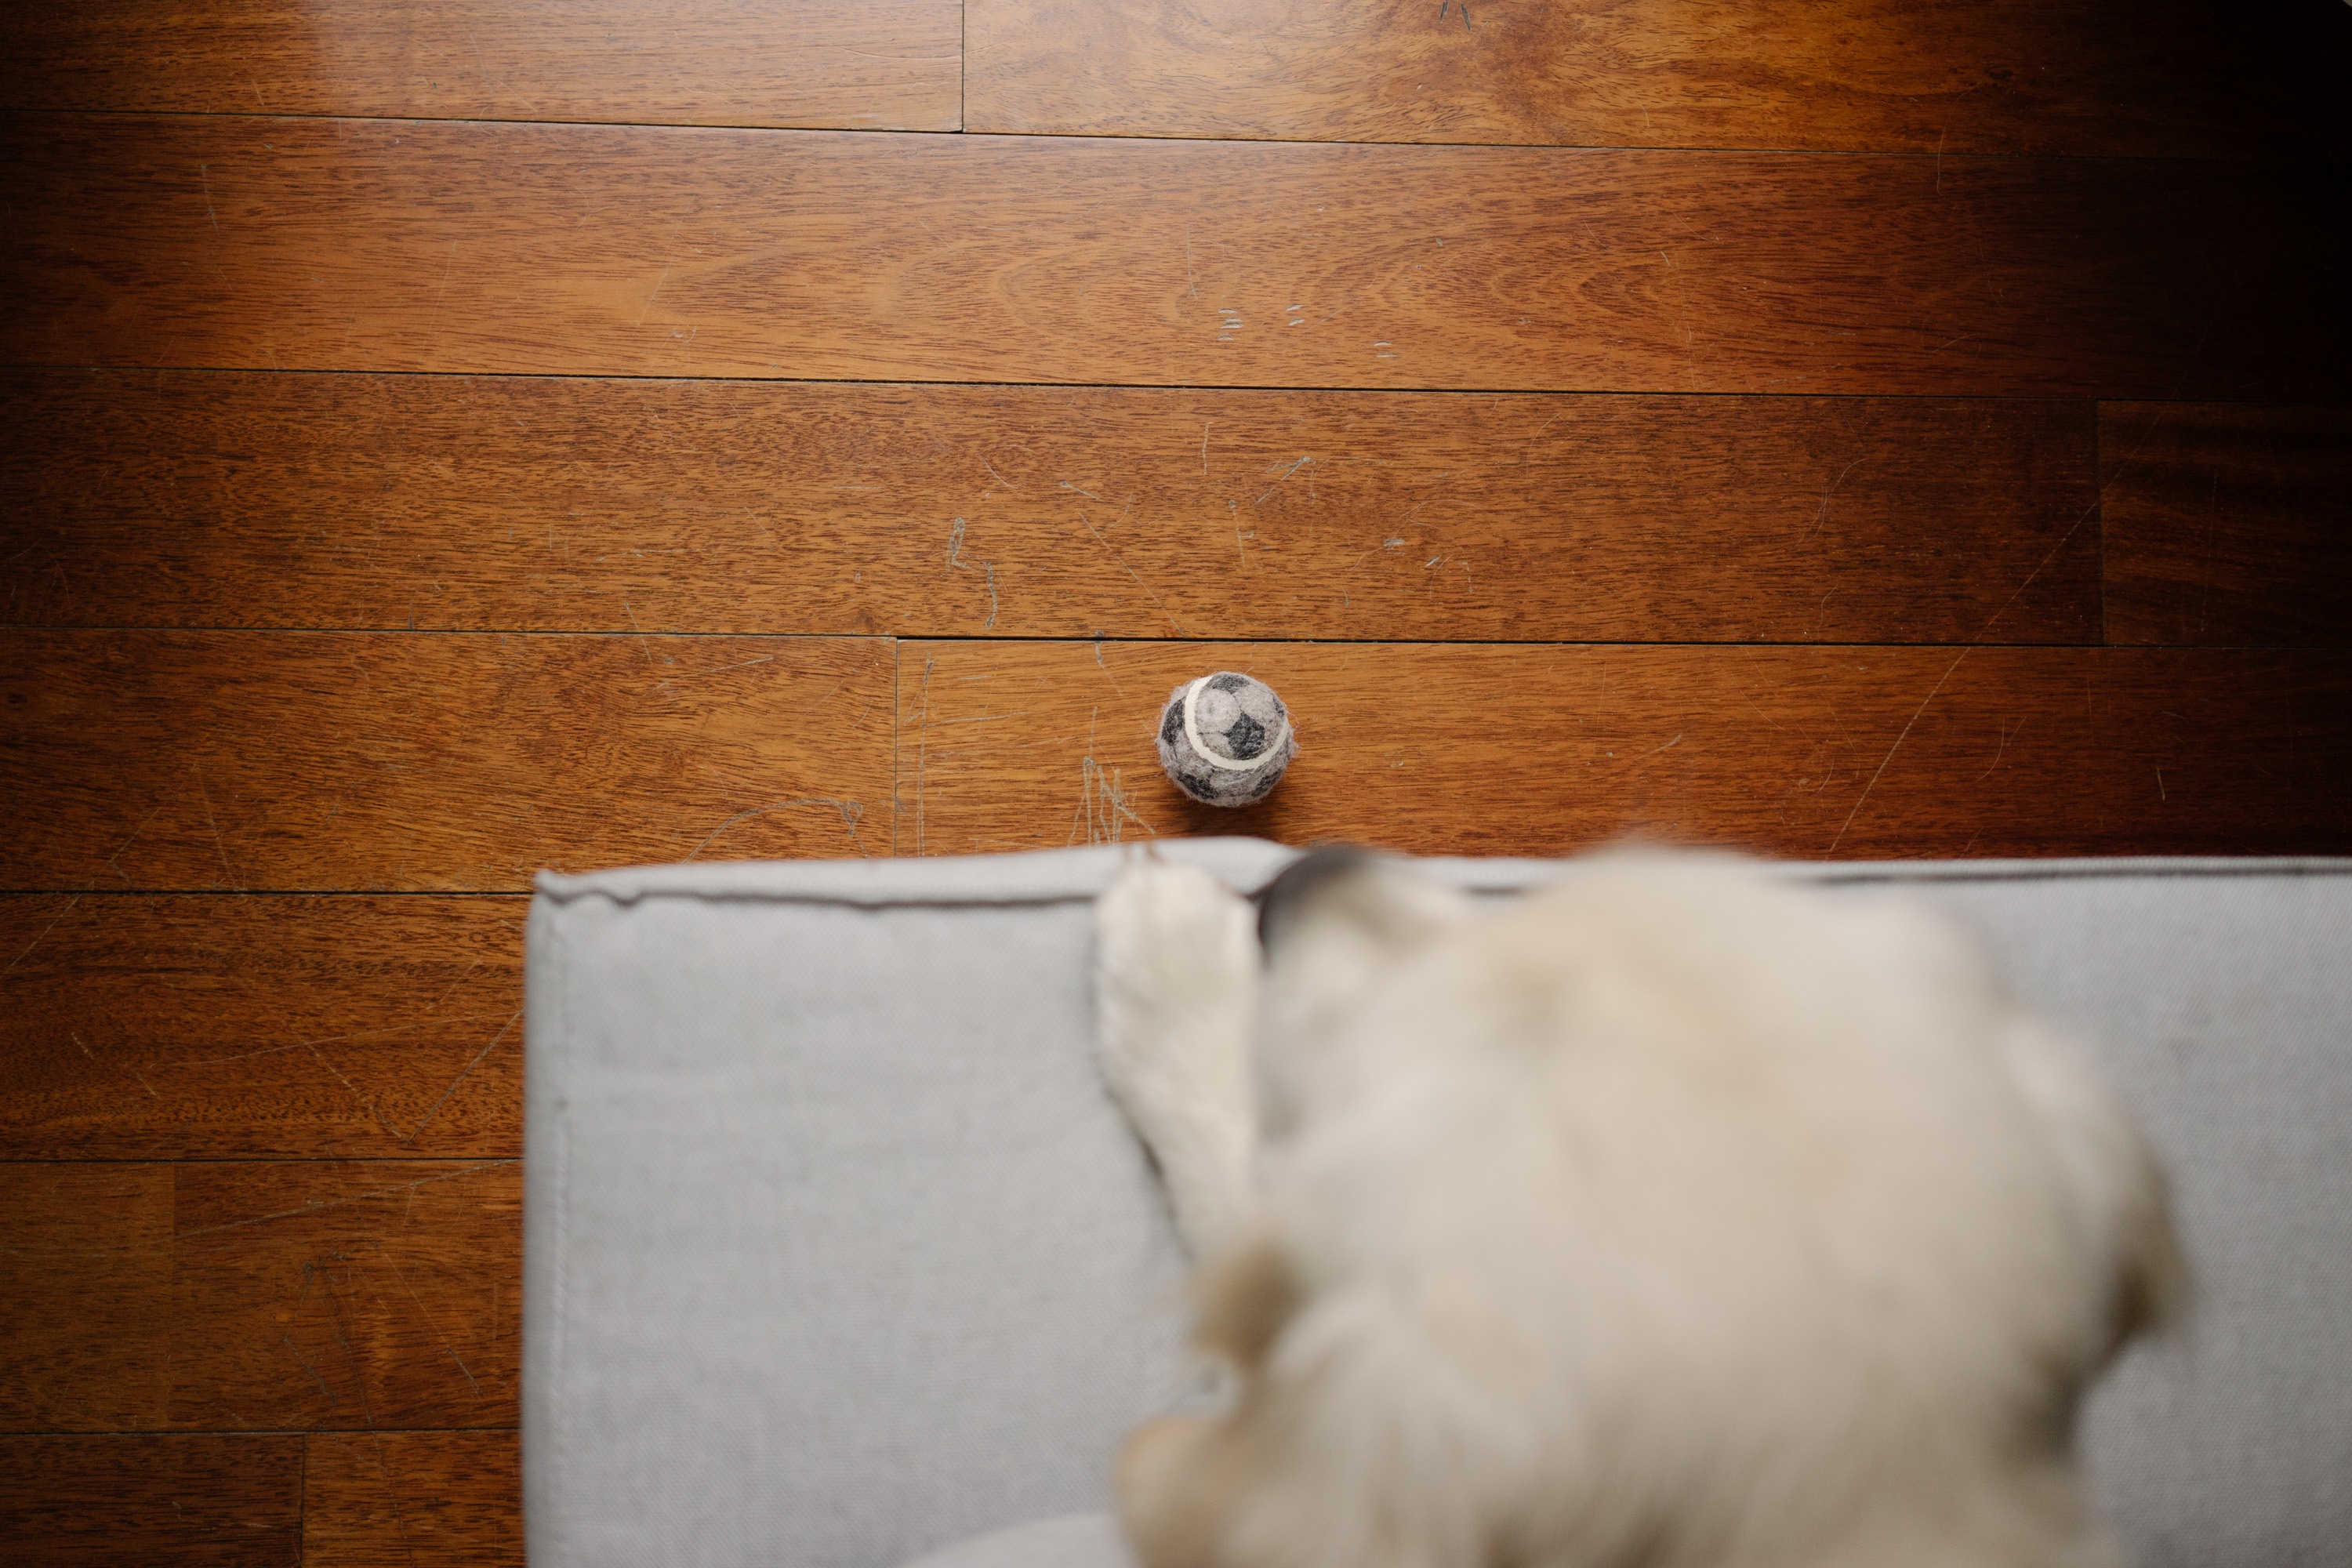
white, floor, dog, mammal, vertebrate, dog like mammal, west highland white terrier